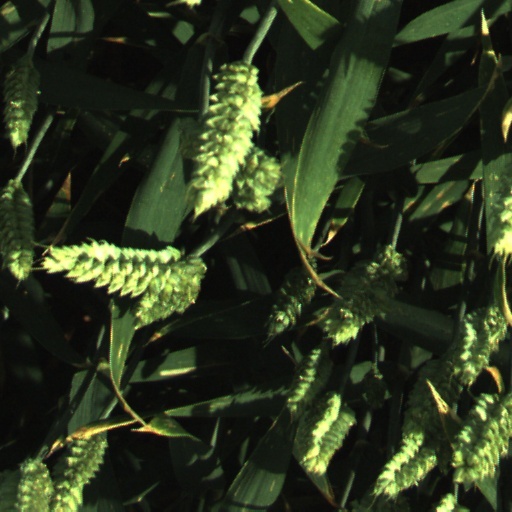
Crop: wheat